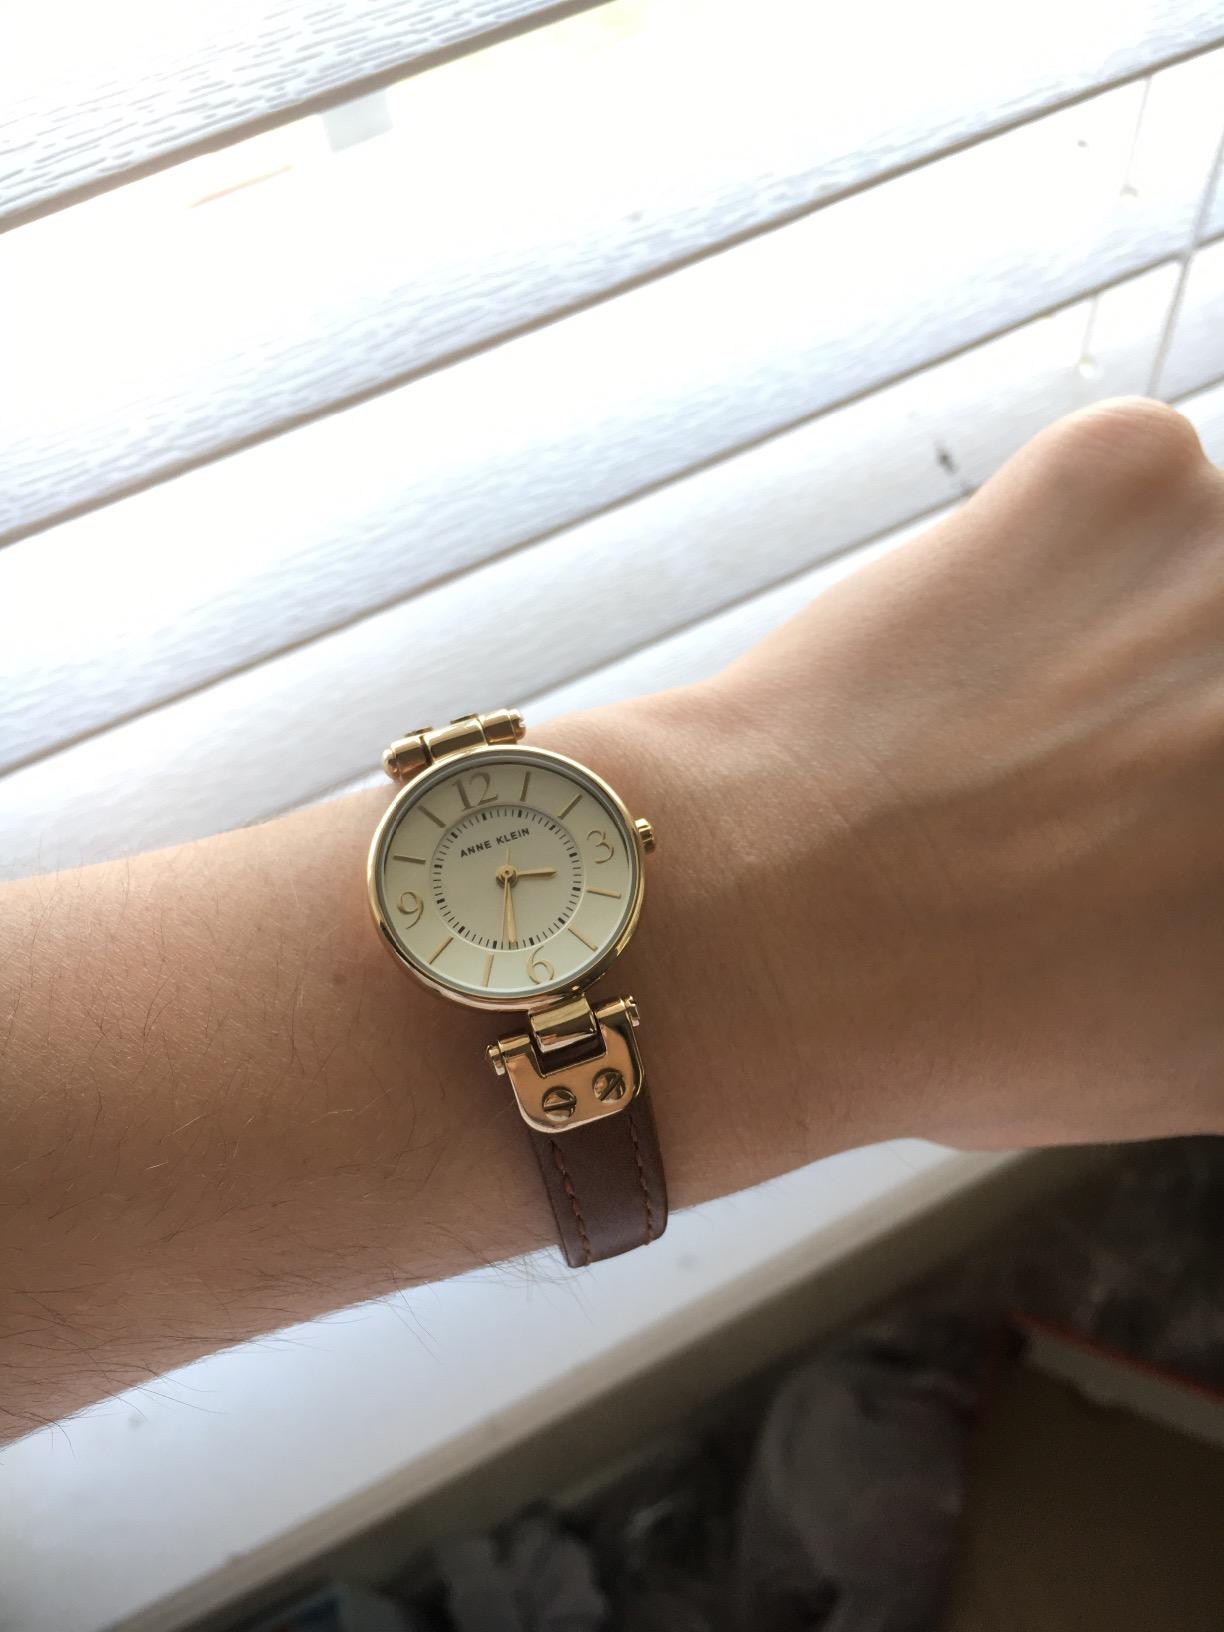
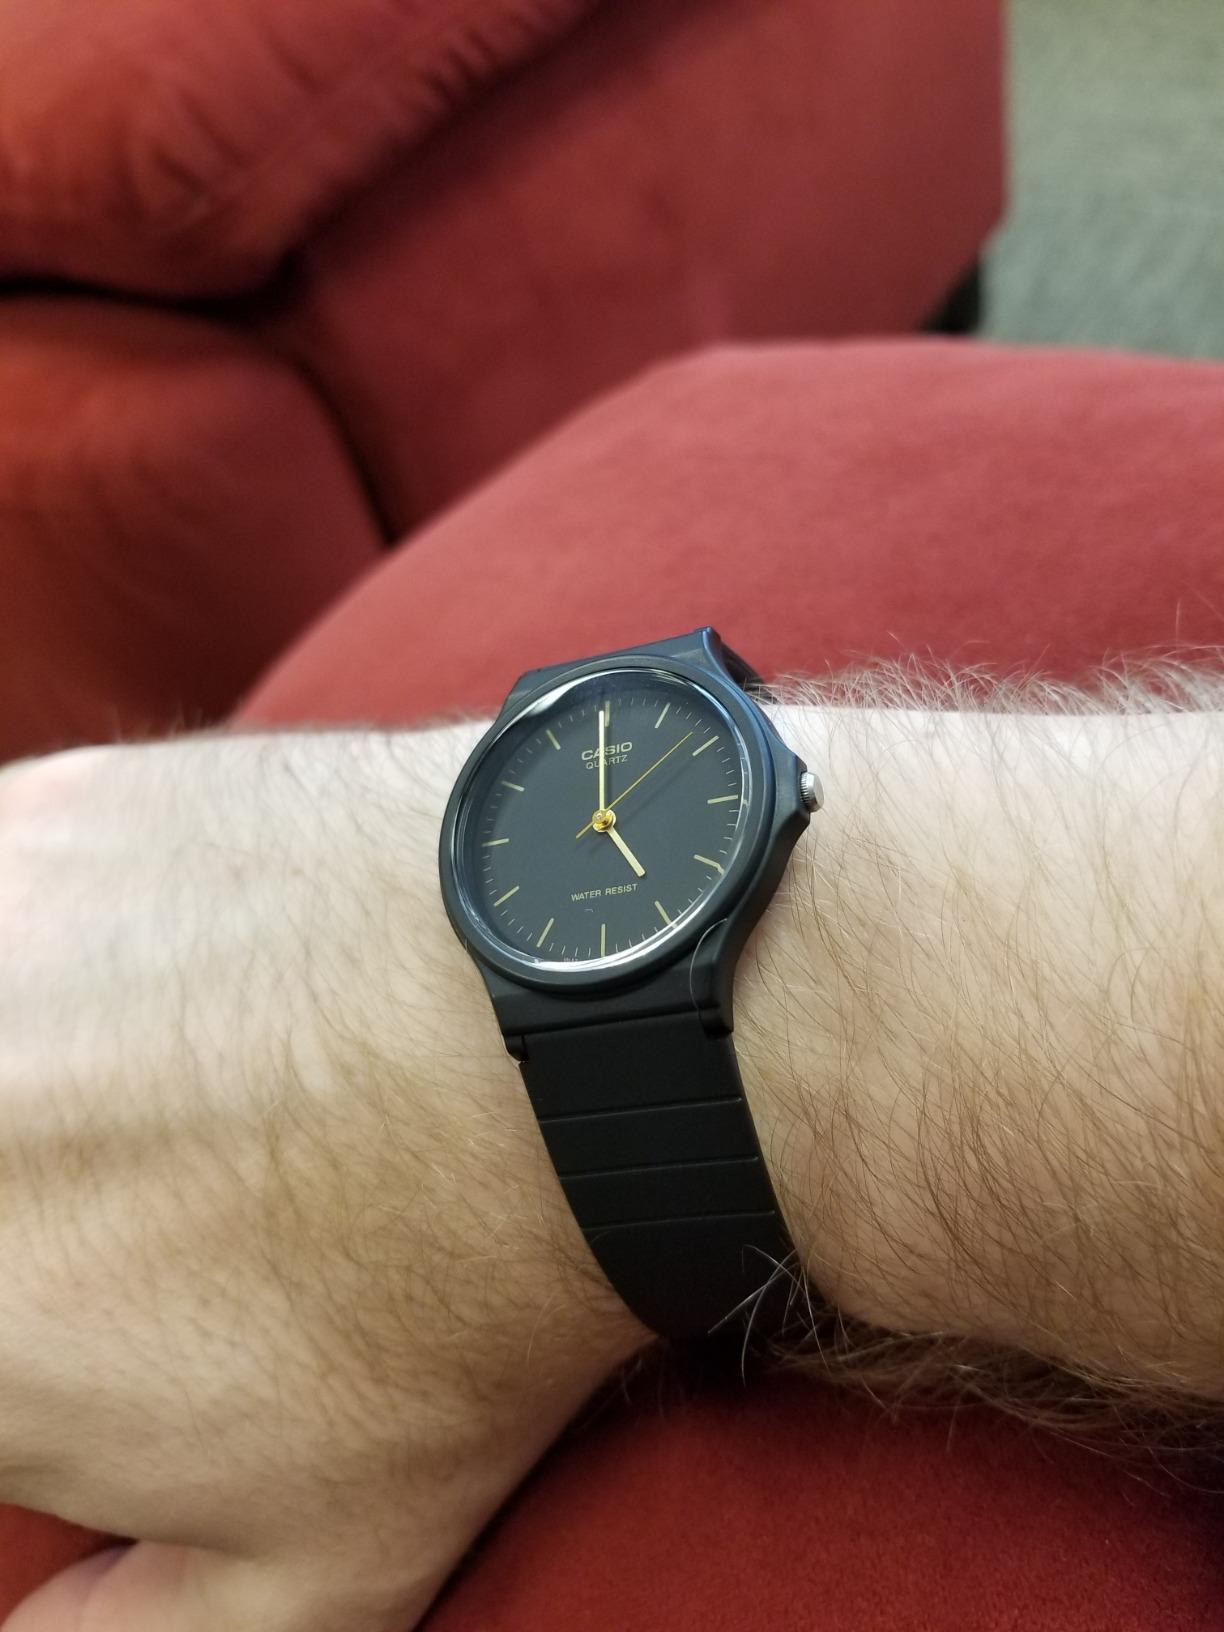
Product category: accessories_watch
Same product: no